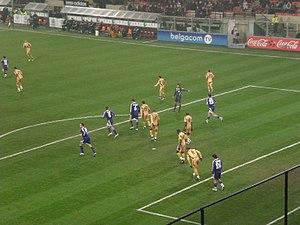
Cet article présente l'histoire des Girondins de Bordeaux.
Cette page présente la saison 2007-08 du Football Club des Girondins de Bordeaux.